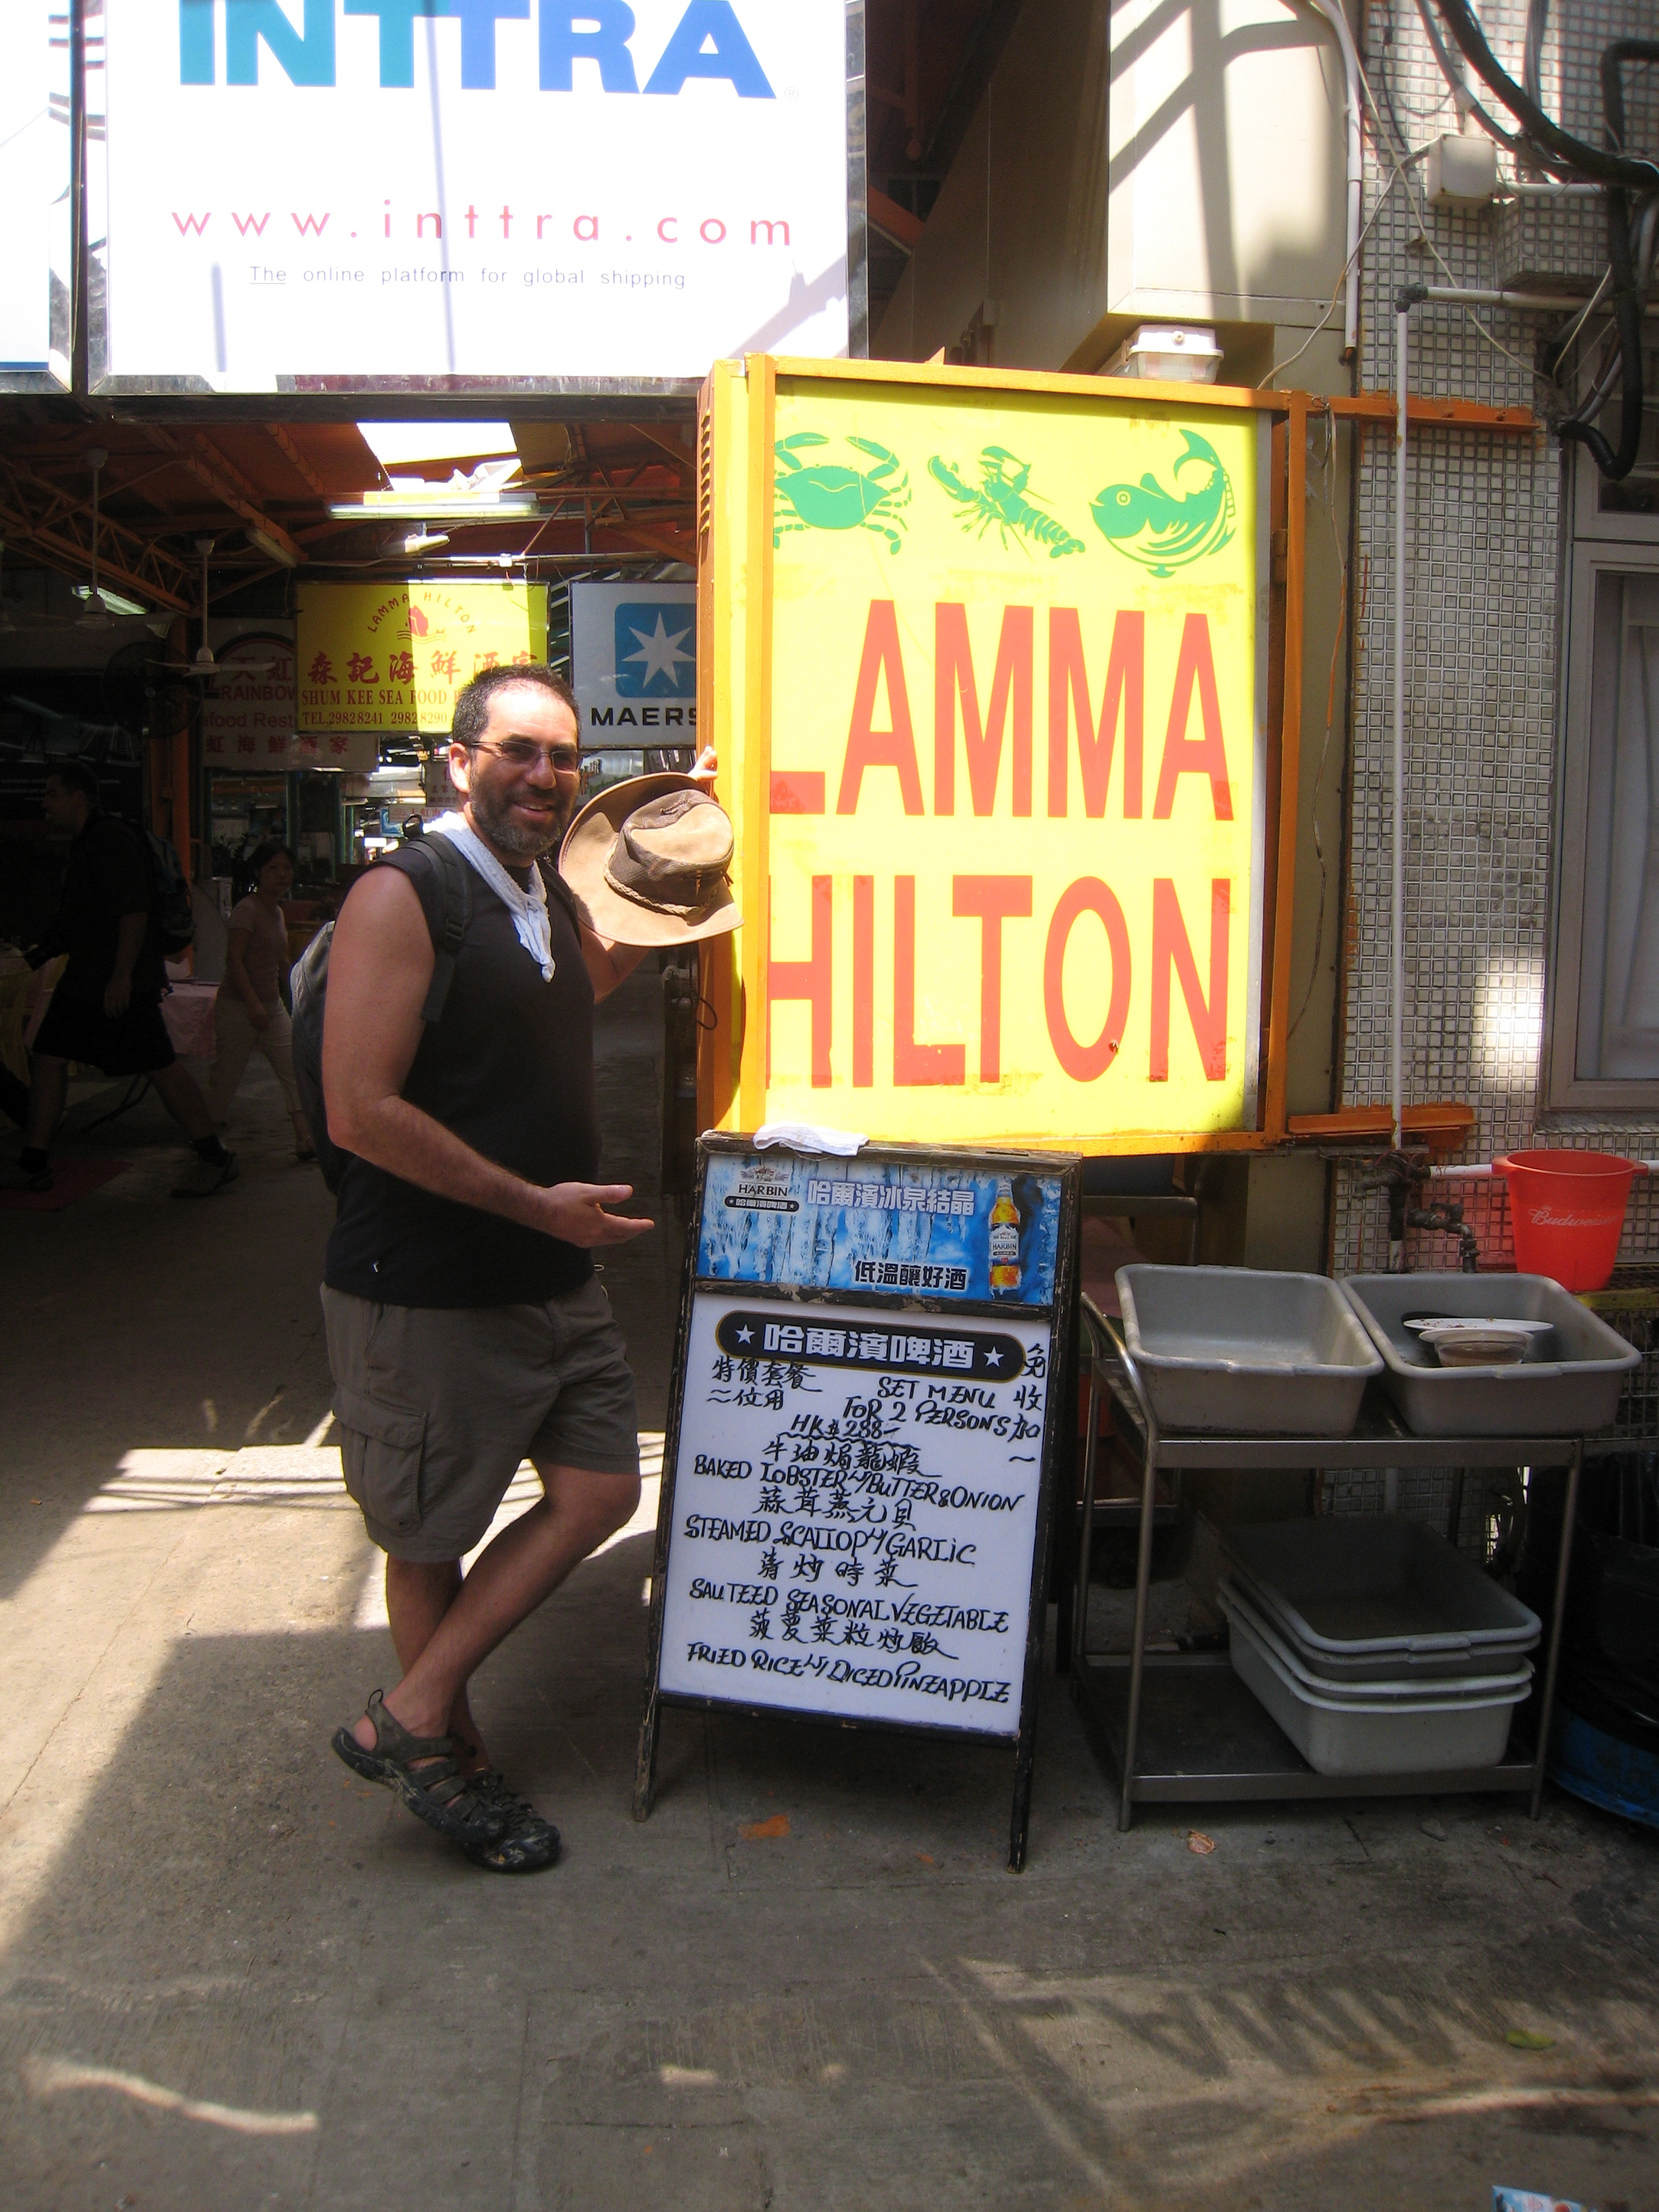
street, advertising, hongkong, lamma